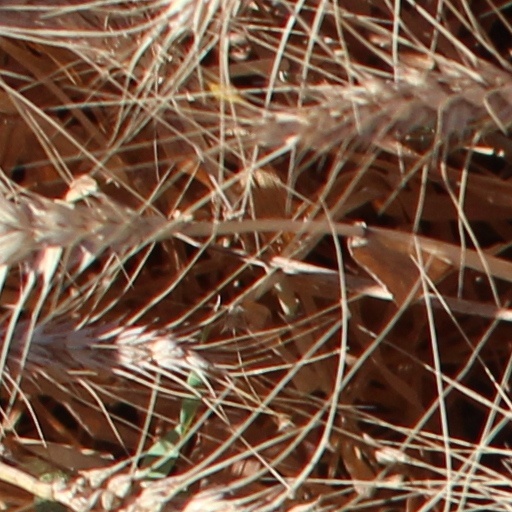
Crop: wheat